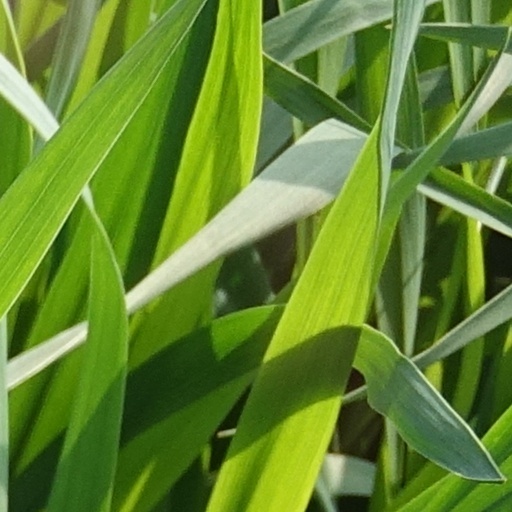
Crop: wheat